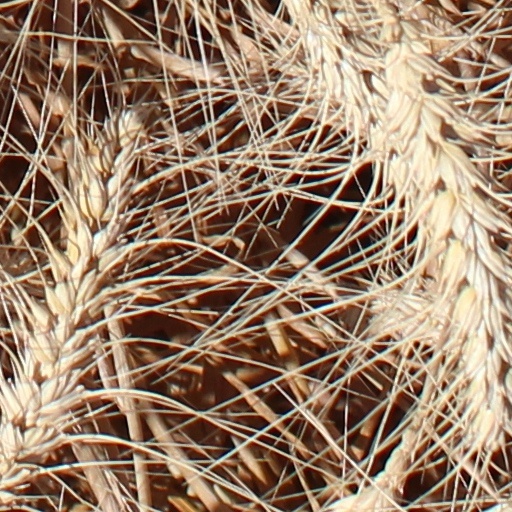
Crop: wheat